Ready to Mingle

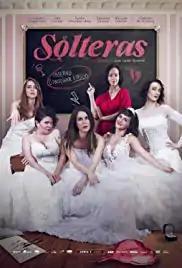
Film poster

Ready to Mingle is a 2019 Mexican romantic comedy film directed by Luis Javier Henaine, written by Luis Javier Henaine, Alejandra Olvera Avila and starring Cassandra Ciangherotti, Gabriela de la Garza and Irán Castillo. The plot revolves around Ana (Cassandra Ciangherotti) who in her search for a husband turns to a professional for help.